Gush Etzion

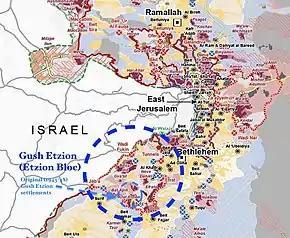
Gush Etzion in the 2018 OCHA OpT map, showing both the modern definition and the area of the original 1943-48 settlements

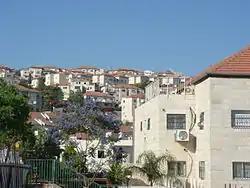
Beitar Illit, the largest city in Gush Etzion, was founded in 1985

Gush Etzion ("" Etzion Bloc) is a cluster of Israeli settlements located in the Judaean Mountains, directly south of Jerusalem and Bethlehem in the West Bank. The core group includes four Jewish agricultural villages that were founded in 1943–1947, and destroyed by the Arab Legion before the outbreak of the 1948 Arab–Israeli War, in the Kfar Etzion massacre. The area was left outside of Israel with the 1949 armistice lines. These settlements were rebuilt after the 1967 Six-Day War, along with new communities that have expanded the area of the Etzion Bloc. , Gush Etzion consisted of 22 settlements with a population of 70,000.